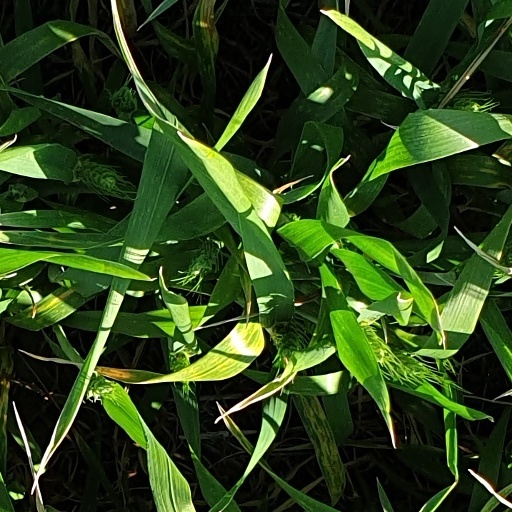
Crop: wheat